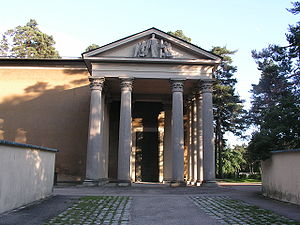
Skogskyrkogården
Uppståndelsekapellet Skogskyrkogården 1925 tegnet af Lewerentz
Skogskyrkogården er en modernistisk kirkegård i Stockholm Kirkegården er tegnet af Erik Gunnar Asplund og Sigurd Lewerentz 1920-1940 og udnævnt til verdensarvsmonument af UNESCO.